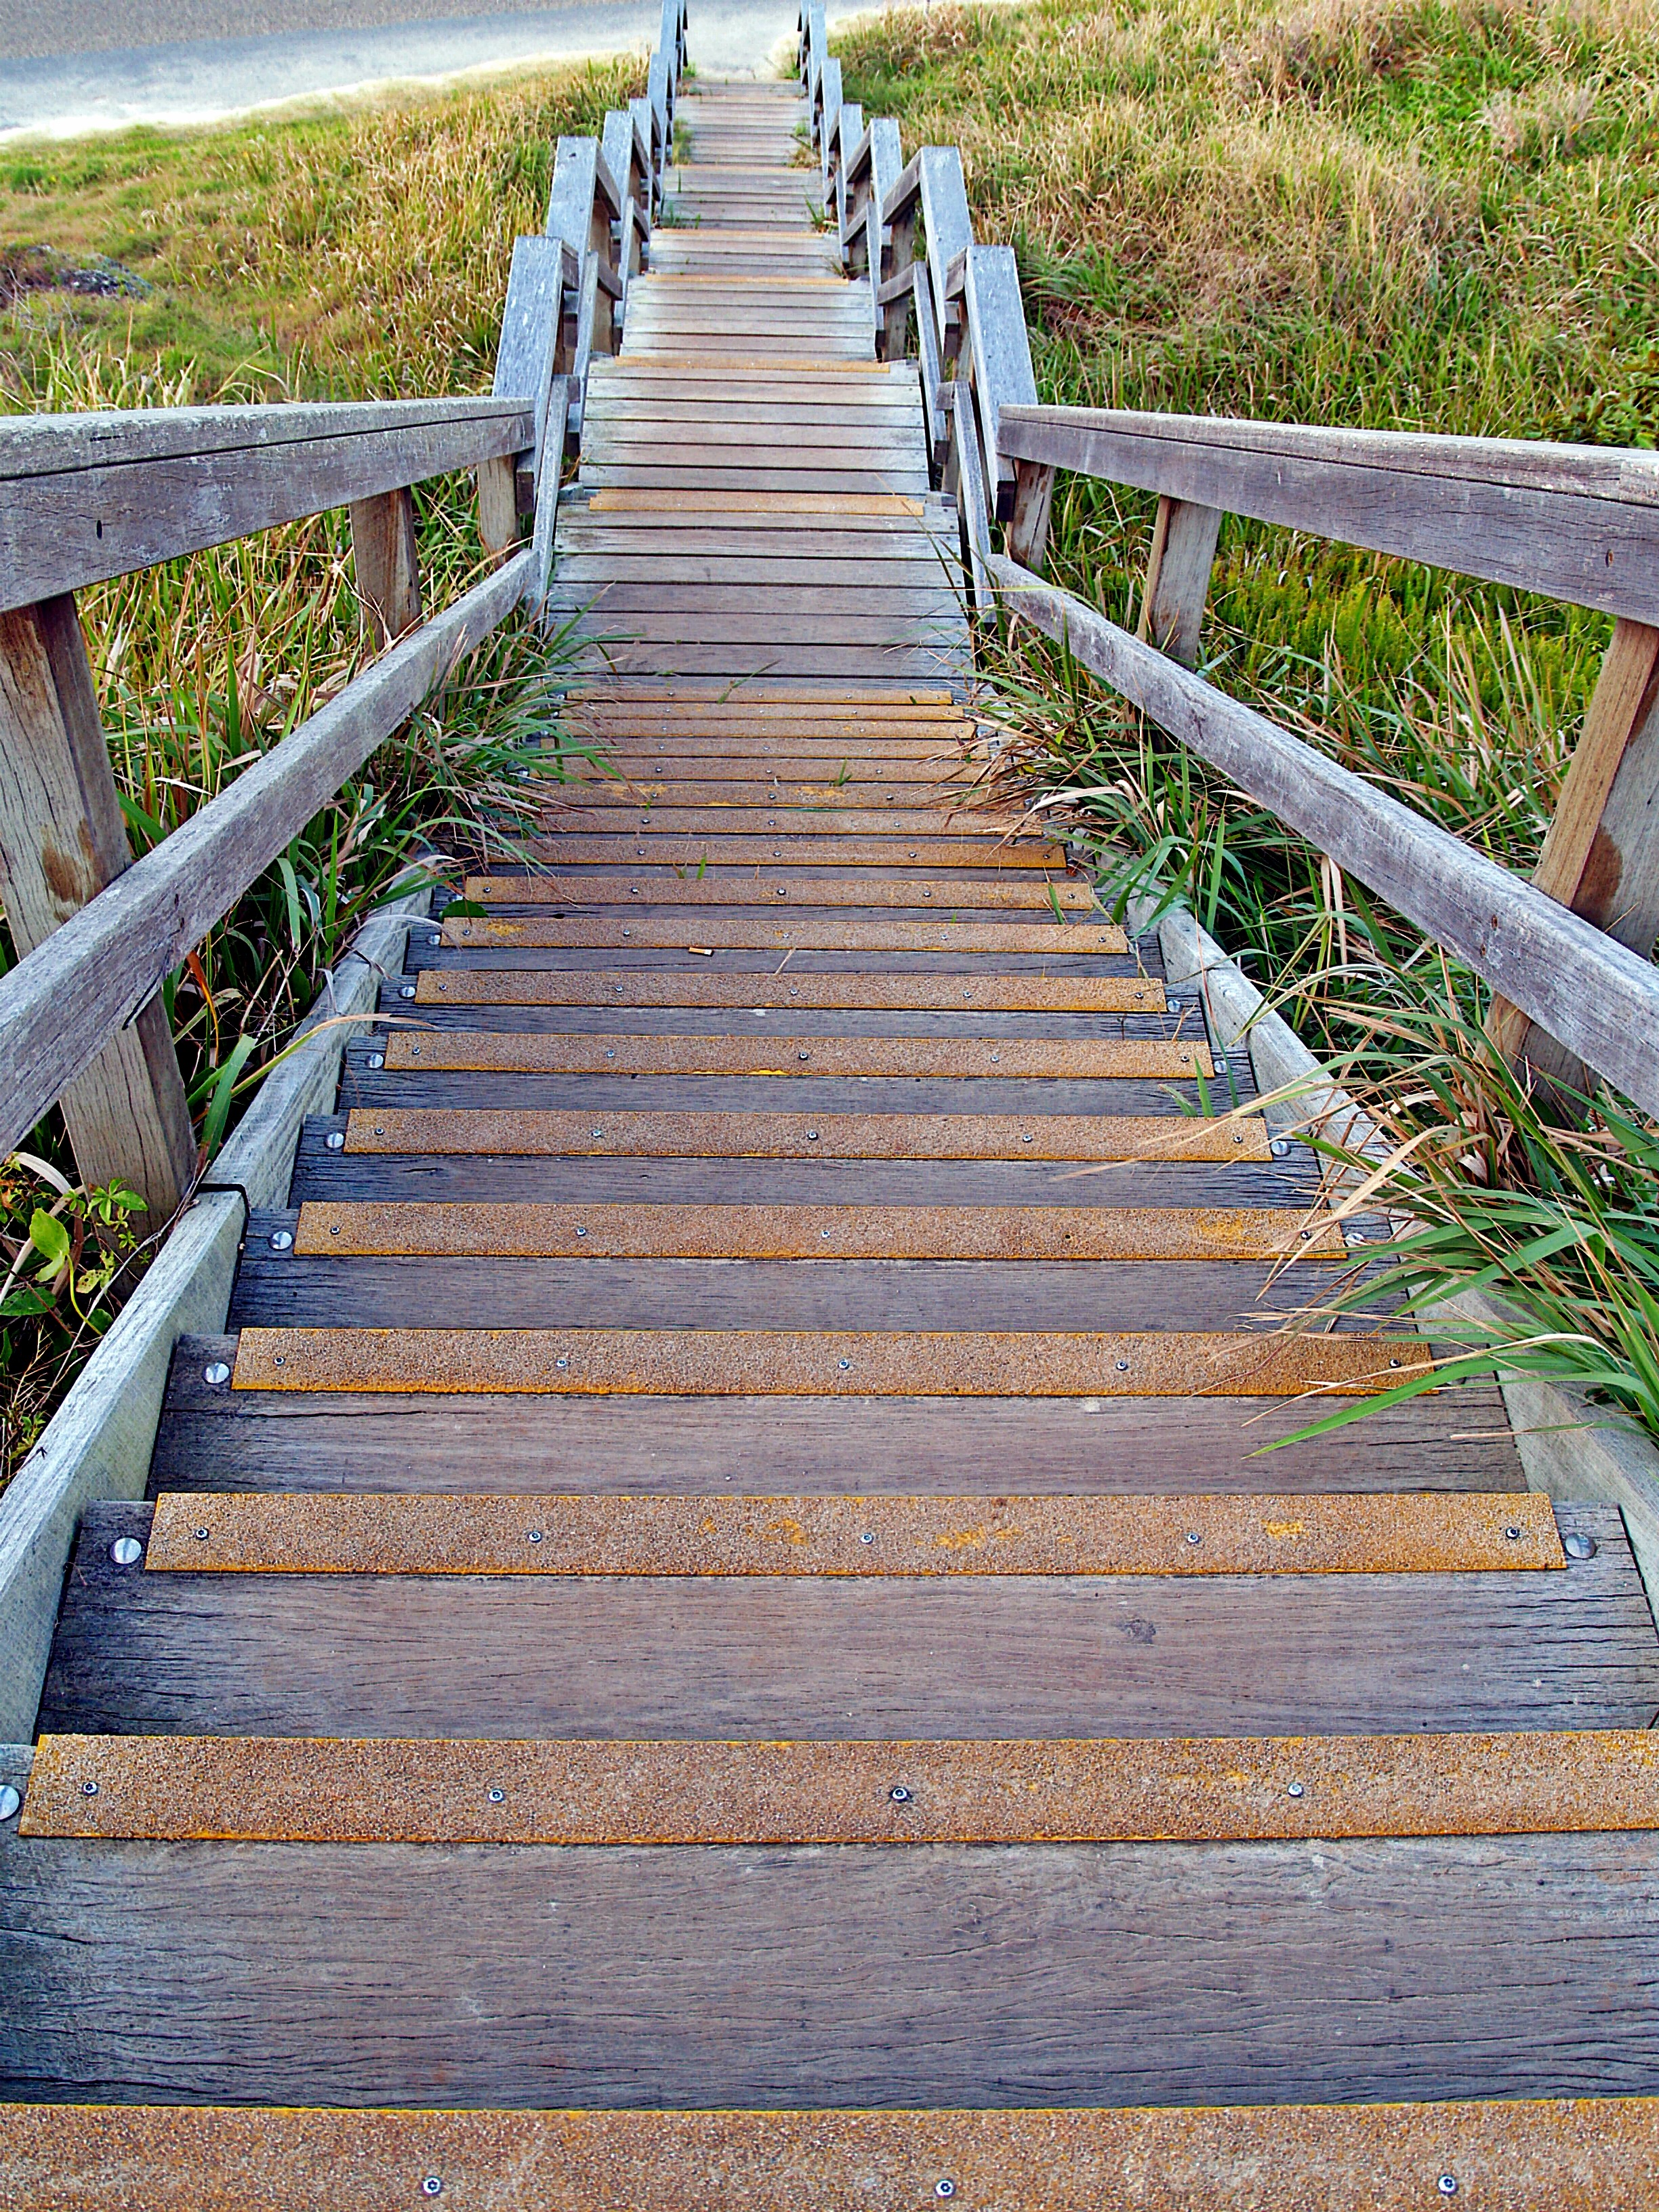
beach, boardwalk, bridge, traffic, hill, sidewalk, feet, run, staircase, steps, walkway, walk, railing, foot, training, exercise, stairway, lane, hold, fitness, climb, handrail, outdoors, worn, stairs, down, fit, active, achievement, slip, tread, flooring, road surface, descend, steps to success, nonbuilding structure, outdoor structure